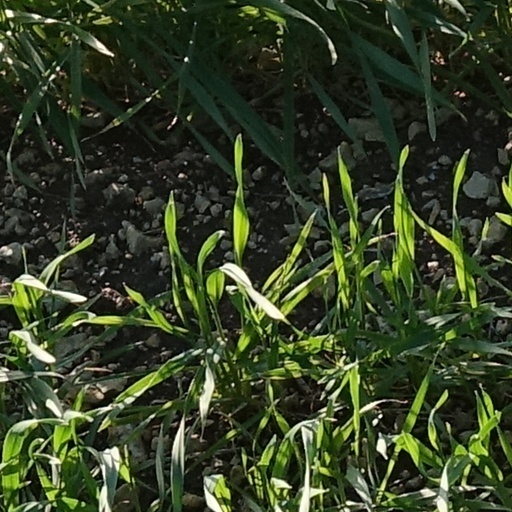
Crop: wheat